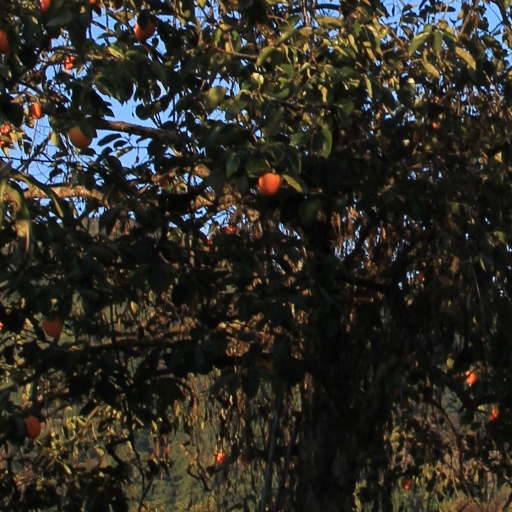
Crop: grape